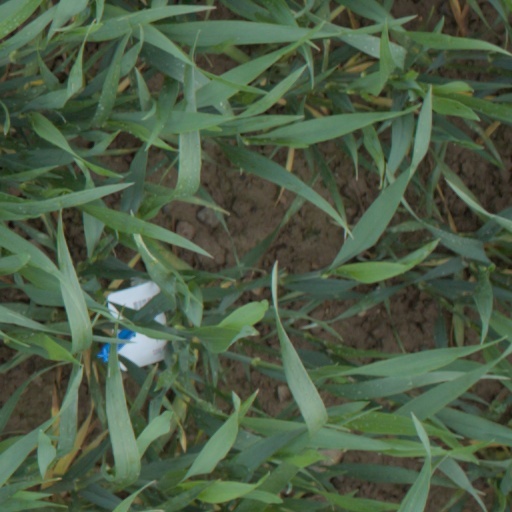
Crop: wheat